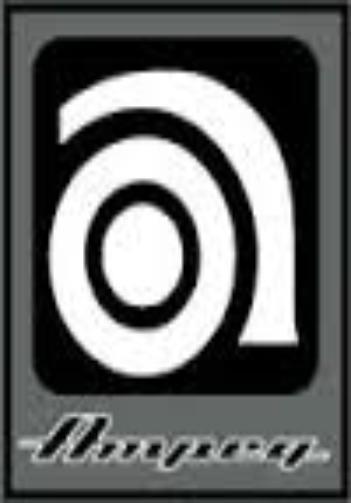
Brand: Ampeg
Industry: Others